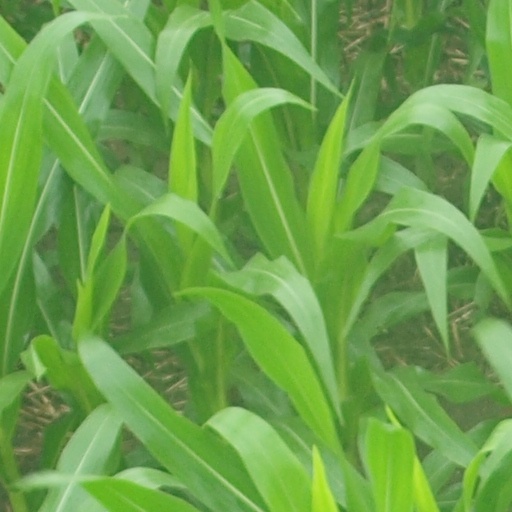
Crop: maize; corn